Franz Schwarzer House

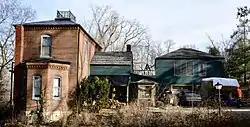

Franz Schwarzer House is a historic home located at Washington, Franklin County, Missouri. It was built in two sections. The first section was built before 1868, and is a two-story, gable-roofed clapboarded structure with a one-story, lean-to addition. A two-story, hip-roofed brick dwelling of ell-shaped plan, was added in 1872. It features an ornate widow's walk and gingerbread porch/balcony in the Victorian style.